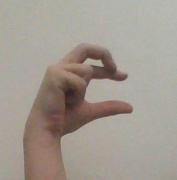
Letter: thal